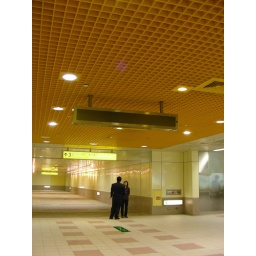
Maybe the most colorful roof in these stations from R3 to R8.